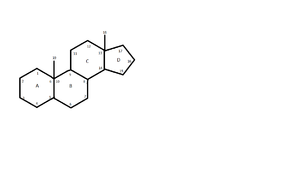
Noyau prégnane des glucocorticoïdes
La méthylprednisolone, aussi appelée 6-alpha-méthylprednisolone, est un corticoïde de la famille des glucocorticoïdes. Elle est utilisée dans les traitements anti-inflammatoires, dans les dérèglements du sang et les vomissements tardifs induits par chimiothérapie. La méthylprednisolone est la substance active du Médrol, du Solumédrol.